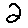
Label: 2